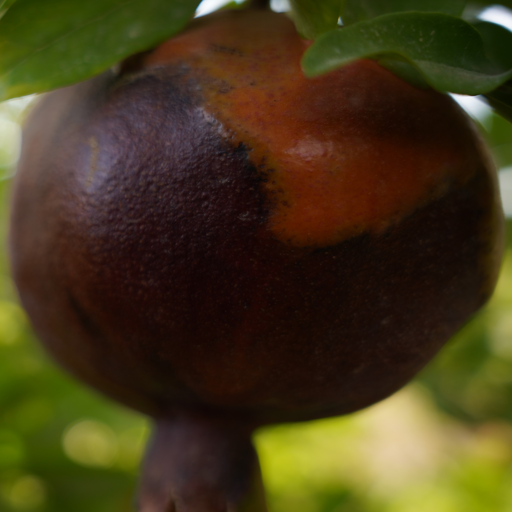
Label: Colletotrichum spp